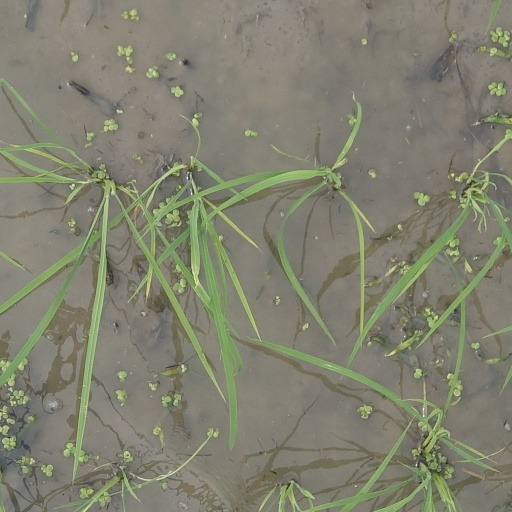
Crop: rice